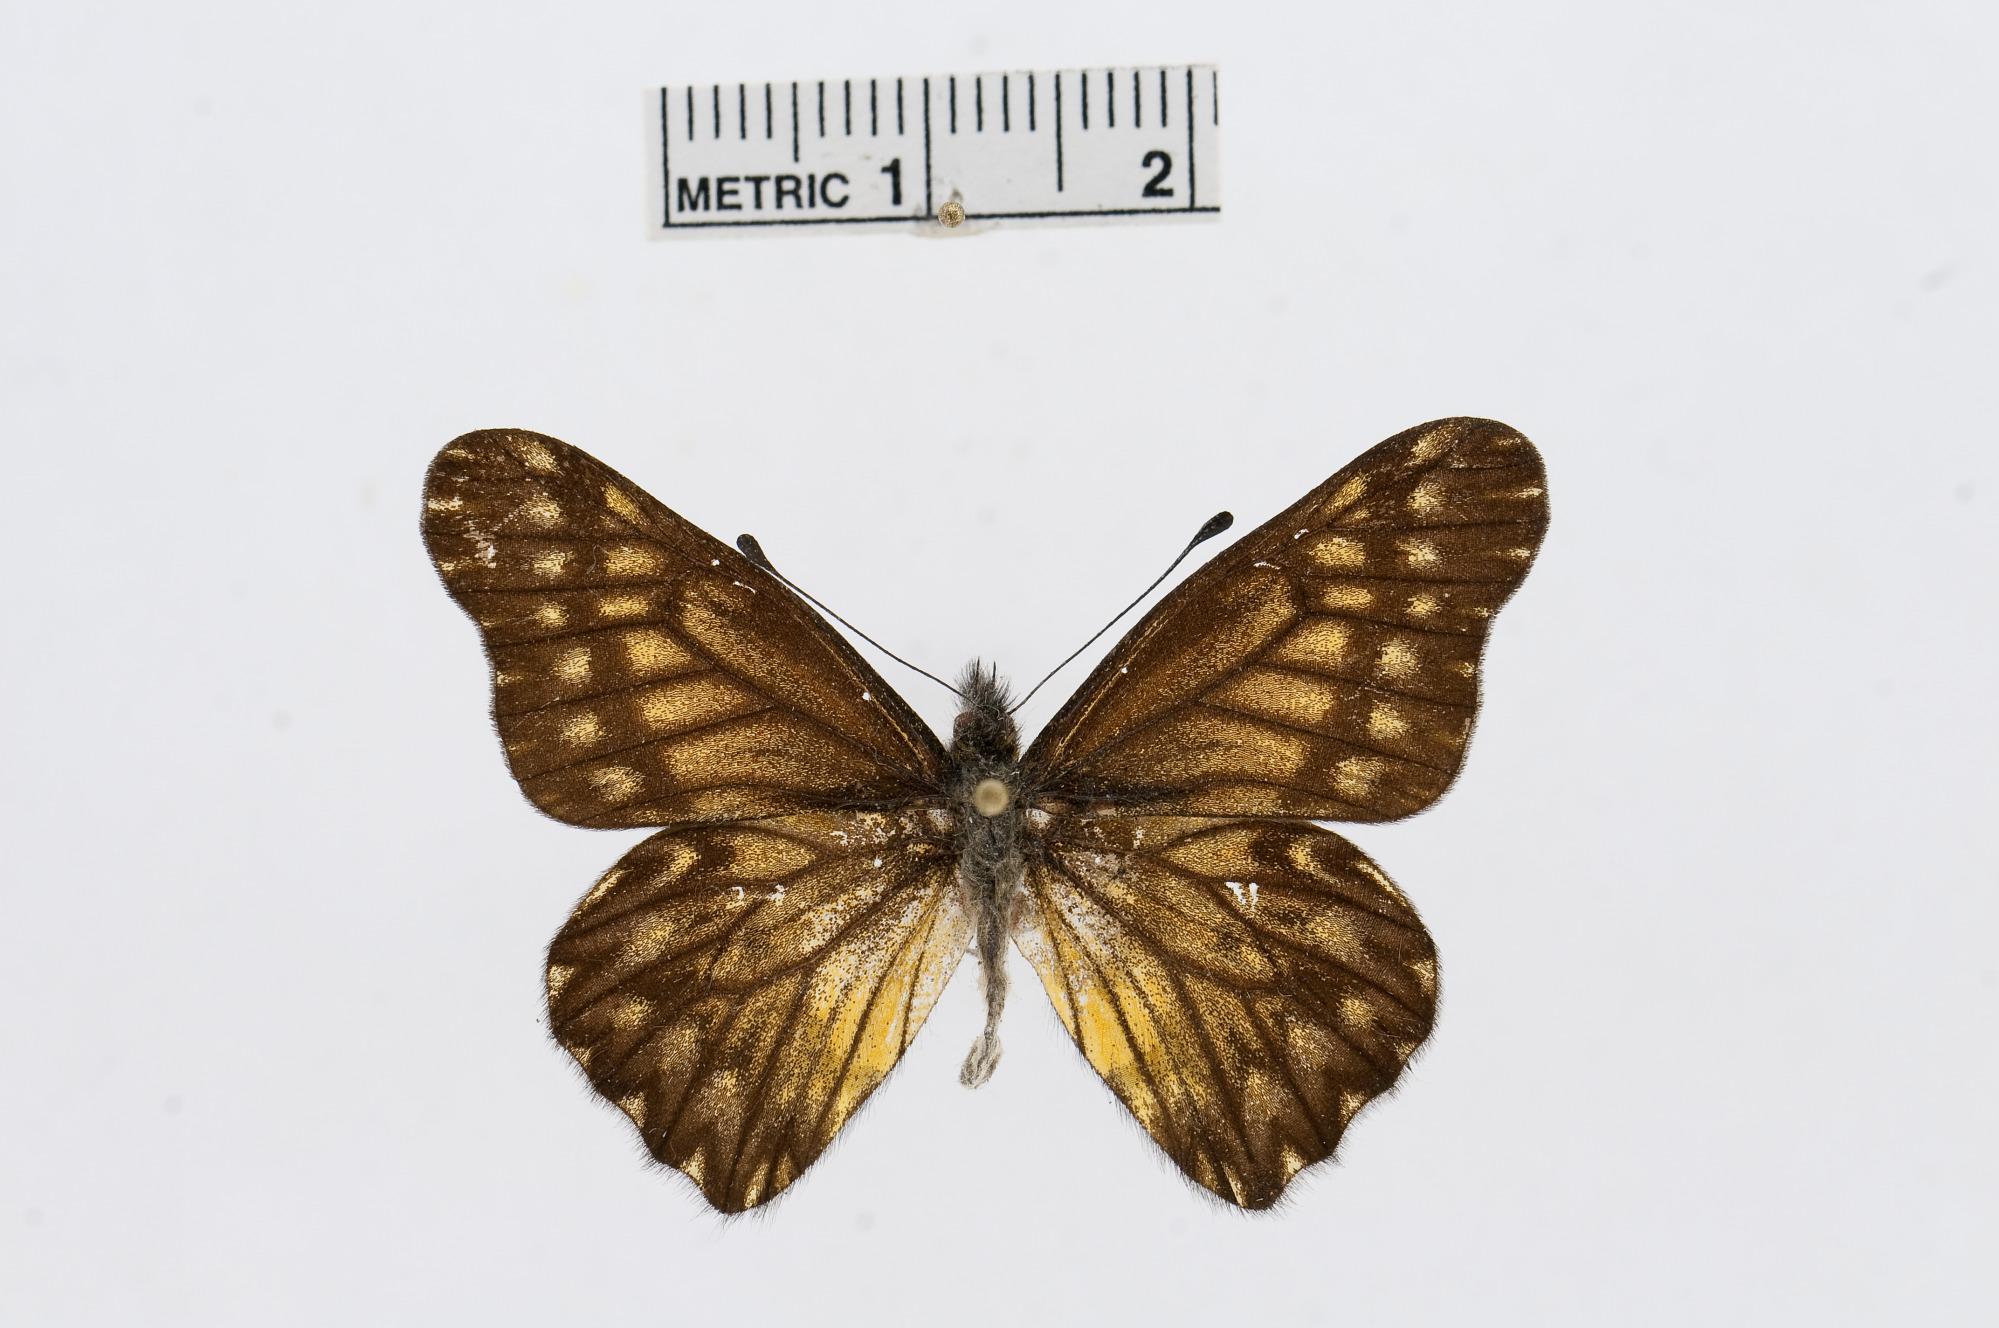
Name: Catasticta ferra
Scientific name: Catasticta ferra
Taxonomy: Animalia, Arthropoda, Insecta, Lepidoptera, Pieridae